Trams in Kolkata

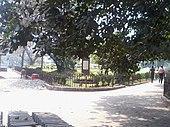
Planetarium terminus was constructed during construction of metro line 1

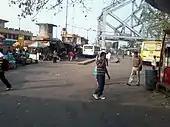
The realigned former Howrah Station tram terminus

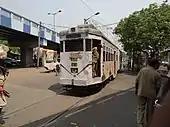
Howrah Bridge tram terminus, former Burrabazar junction

Since 1990, losses of Kolkata tram started increasing, and to overcome this, it was thought by government that the entire tram network will be gradually replaced by bus, and lands of depot and terminus will be sold to promoters for construction of high-rise buildings. Calcutta Tramways Company introduced the bus service on 4 November 1992 with a fleet of 40 buses. The Planetarium line was closed due to excuse of loss making. The terminus was converted to park, however tracks were still present until 2010, and masts are still present, now are being used by lamp posts. After two years, The Howrah Station terminus closed, converted to bus terminus and the tram tracks were removed on Rabindra Setu the following year, since the world's busiest ageing cantilever bridge was not strong enough for trams. The routes which terminated there were moved back to the Burrabazar (Howrah Bridge) terminus (formerly Burrabazar Junction). Tram tracks from Howrah Bridge terminus to Metcalf Hall was also closed due to excuse of road repair, and all routes which were served this section was now diverted via Rabindra Sarani. However, in this year a new terminus in Ultadanga opened near Railway Station.